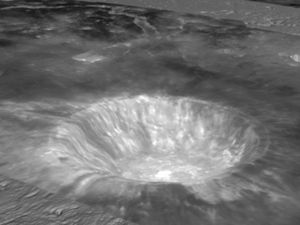
Aristarchus (månekrater) / Fjernobservation
Clementinebillede af Aristarchuskrateret og dets omgivelser, tegnet ovenpå en simuleret topografi. NASA foto.
Aristarchus er et prominent nedslagskrater på Månen, beliggende i den nordvestlige del af Månens forside. Det er opkaldt efter den græske matematiker, astronom og filosof Aristarchus fra Samos.